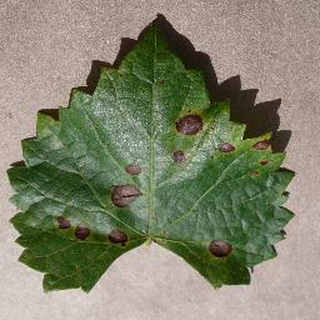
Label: grape_black_rot